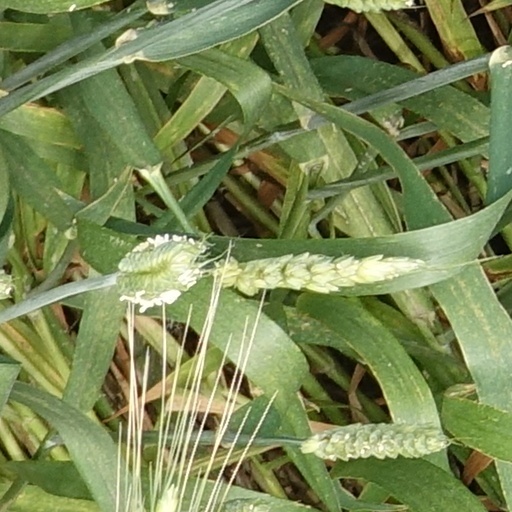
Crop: wheat